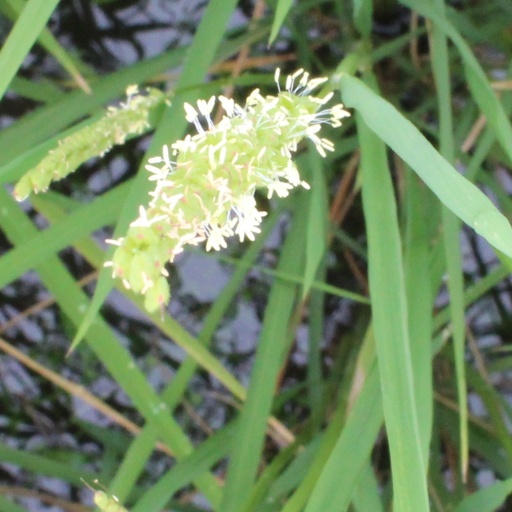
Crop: rice